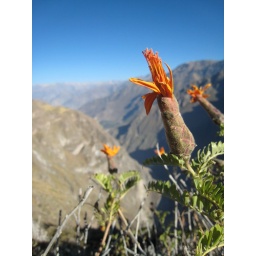
flowers in colca canyon